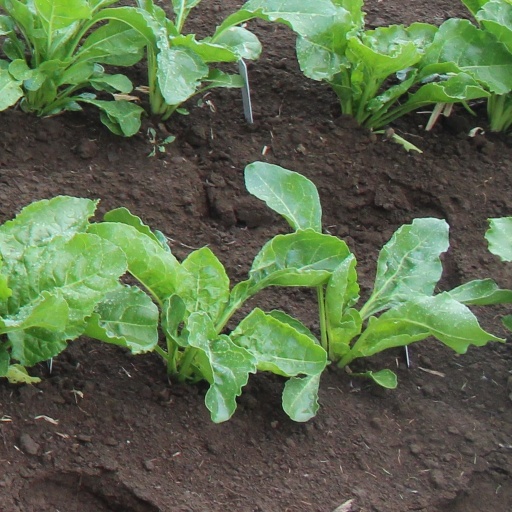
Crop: sugar beet